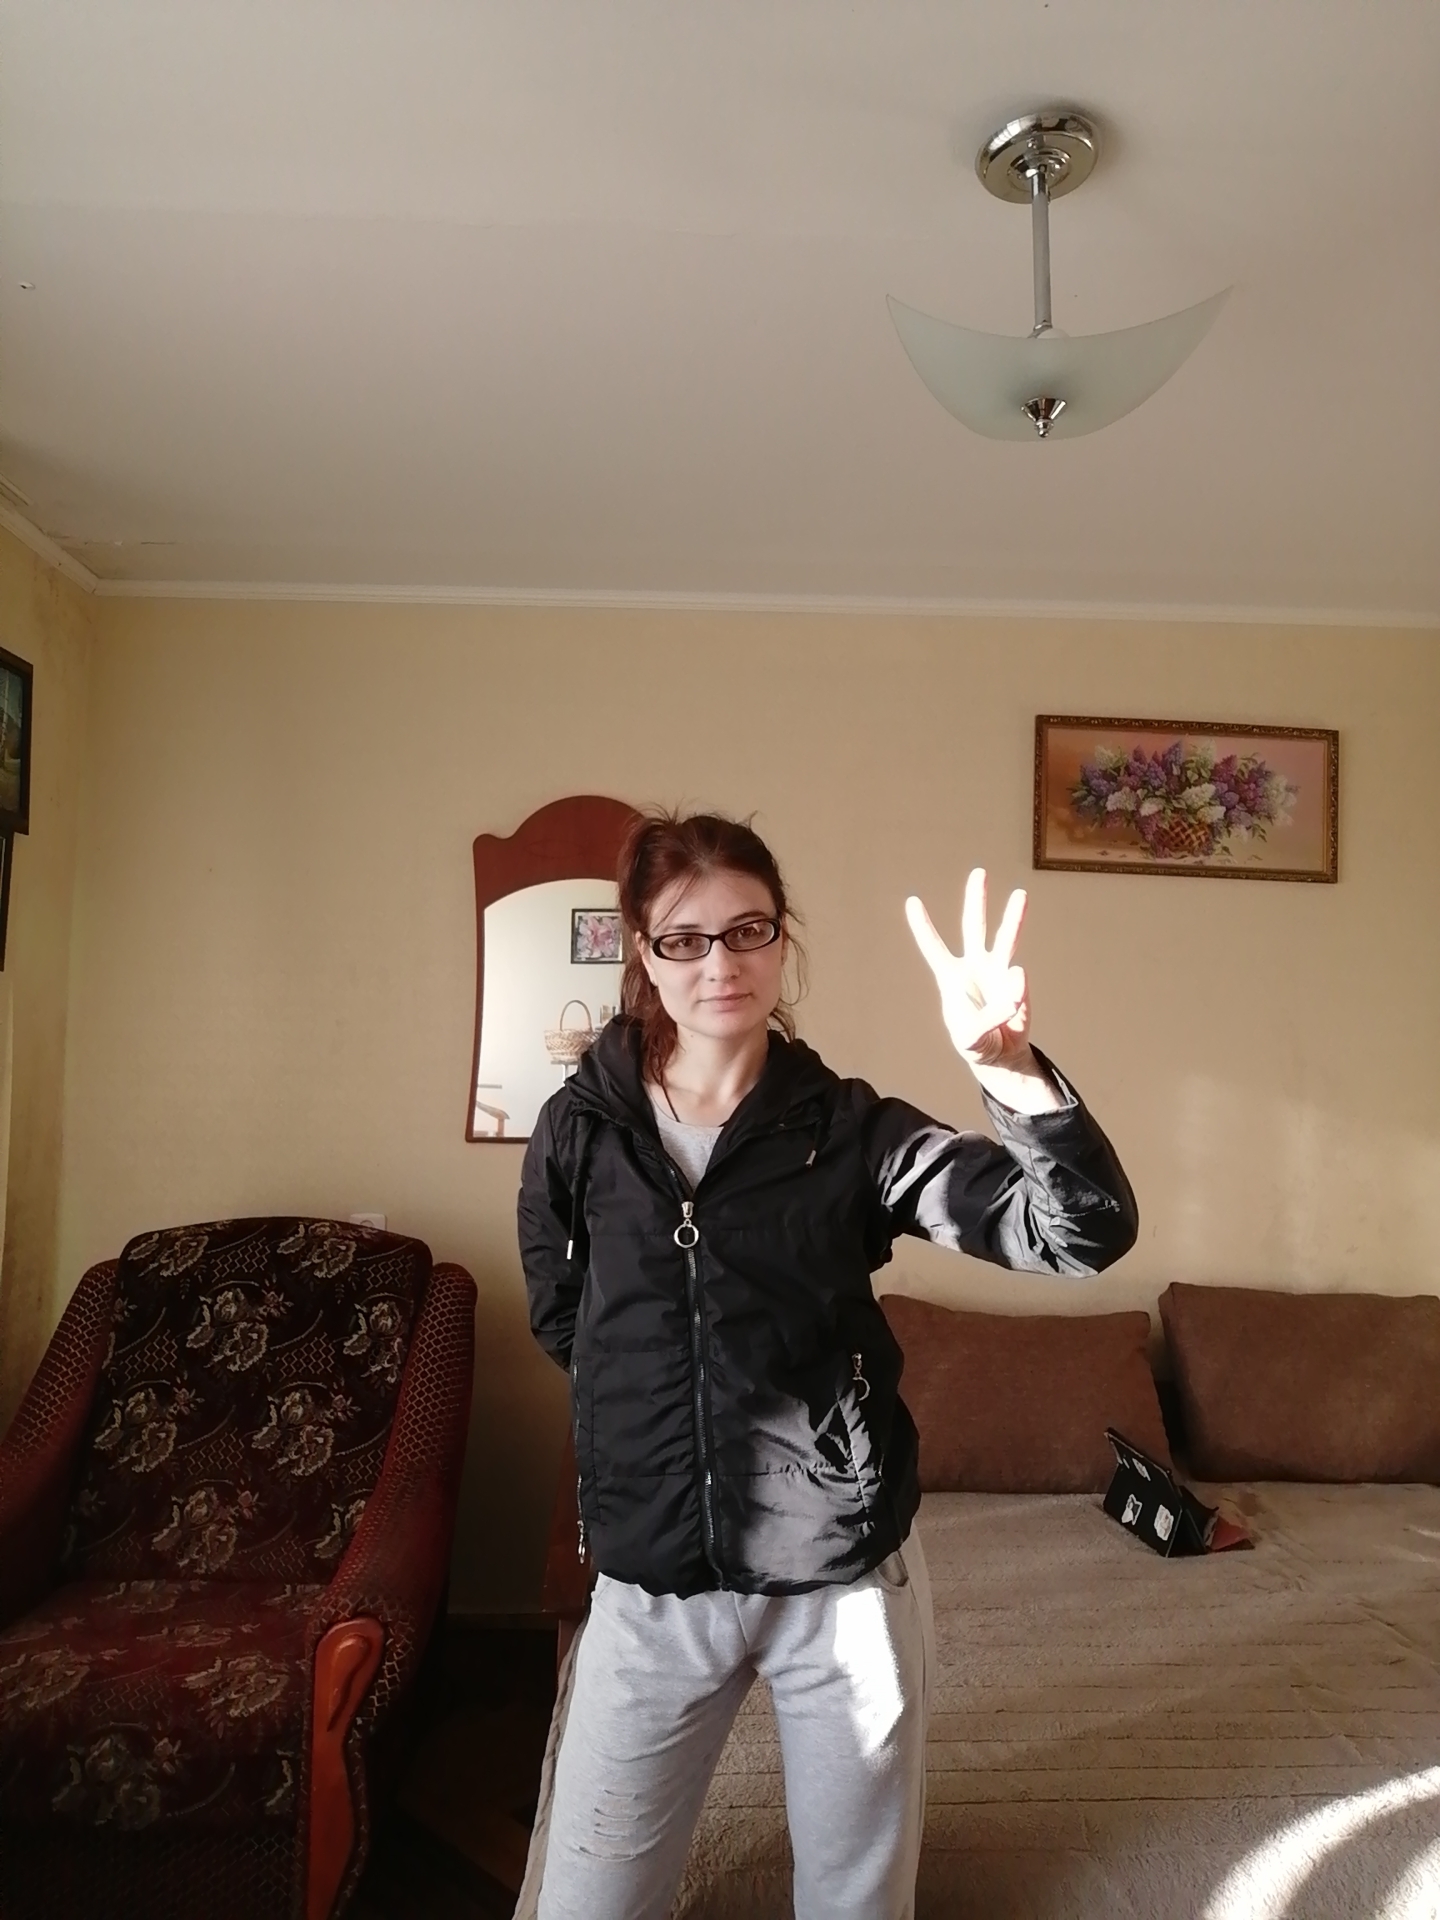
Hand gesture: three